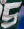
Number: 5